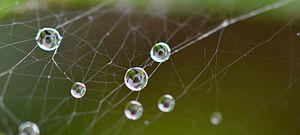
Accumulation de gouttes de pluie (bruine) sur une toile d'araignée, proche du sol, à la lisière plage-falaise, en Bretagne (Baie de Douarnenez), après quelques heures d'une fine pluie
Une toile d'araignée est un des types de pièges en soie d'araignée que fabriquent les araignées pour capturer leurs proies.
La soie d'araignée est une fibre de protéine filée par les araignées.